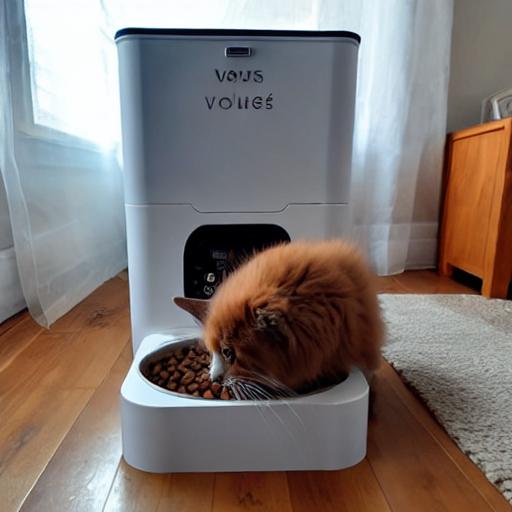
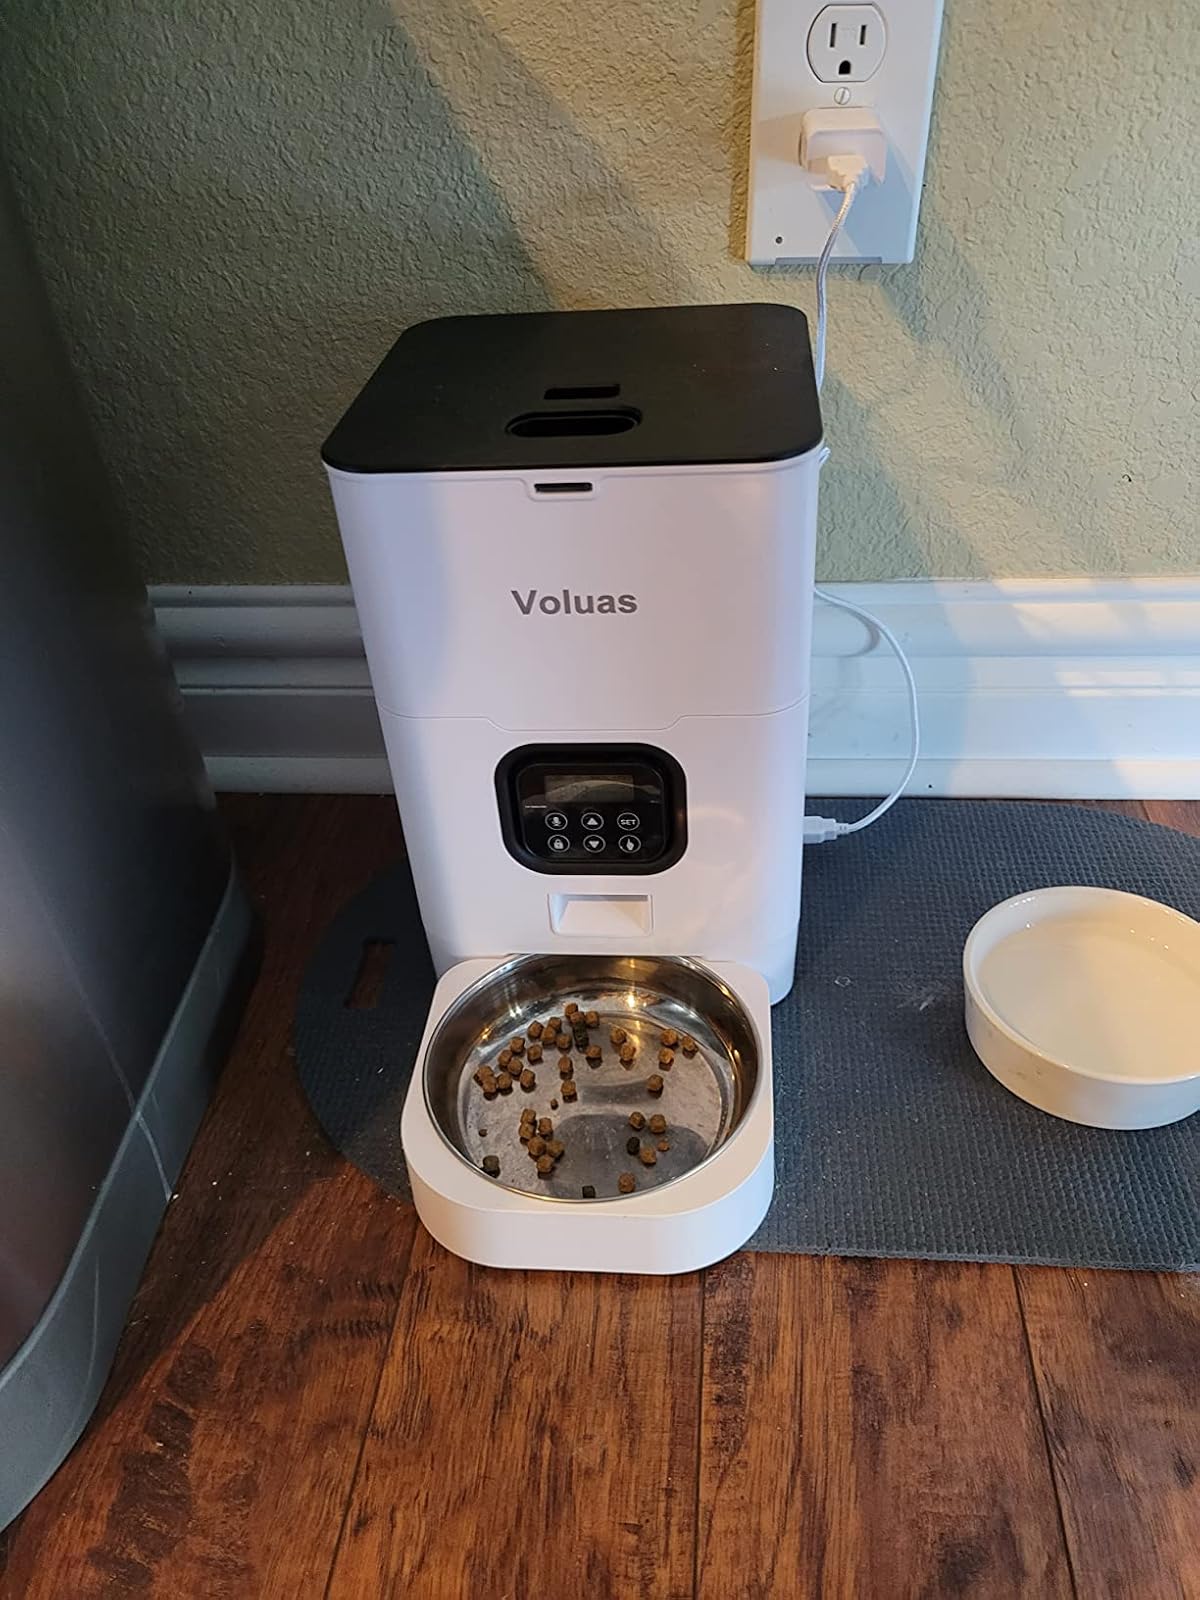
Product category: items_feeder
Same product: no